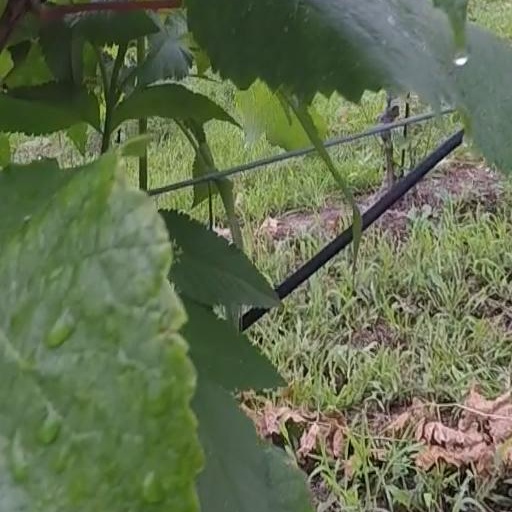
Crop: grape